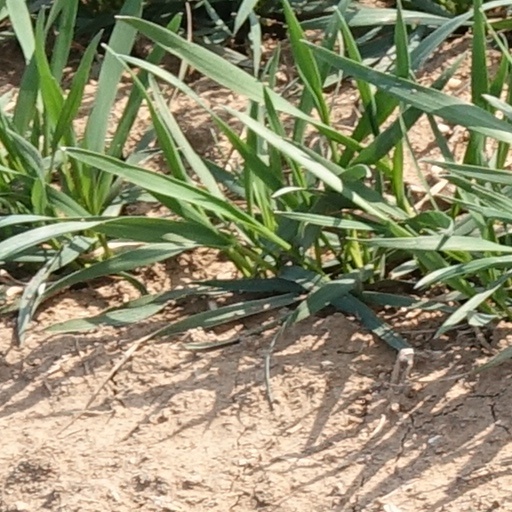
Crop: wheat